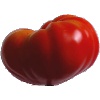
Label: Tomato 3